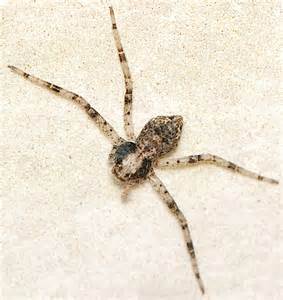
Label: ragno